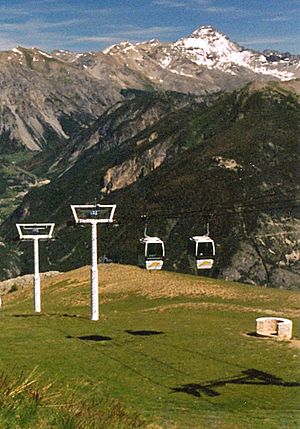
Télécabine du Prorel
Prorel Cable Car.
Prorel Cable Car nær Briancon i Frankrig. Juli 1996.
Prorel Cable Car er en svævebane ved Briançon i regionen Provence-Alpes-Côte d'Azur i Frankrig. Byen er den højest beliggende købstad i Frankrig.